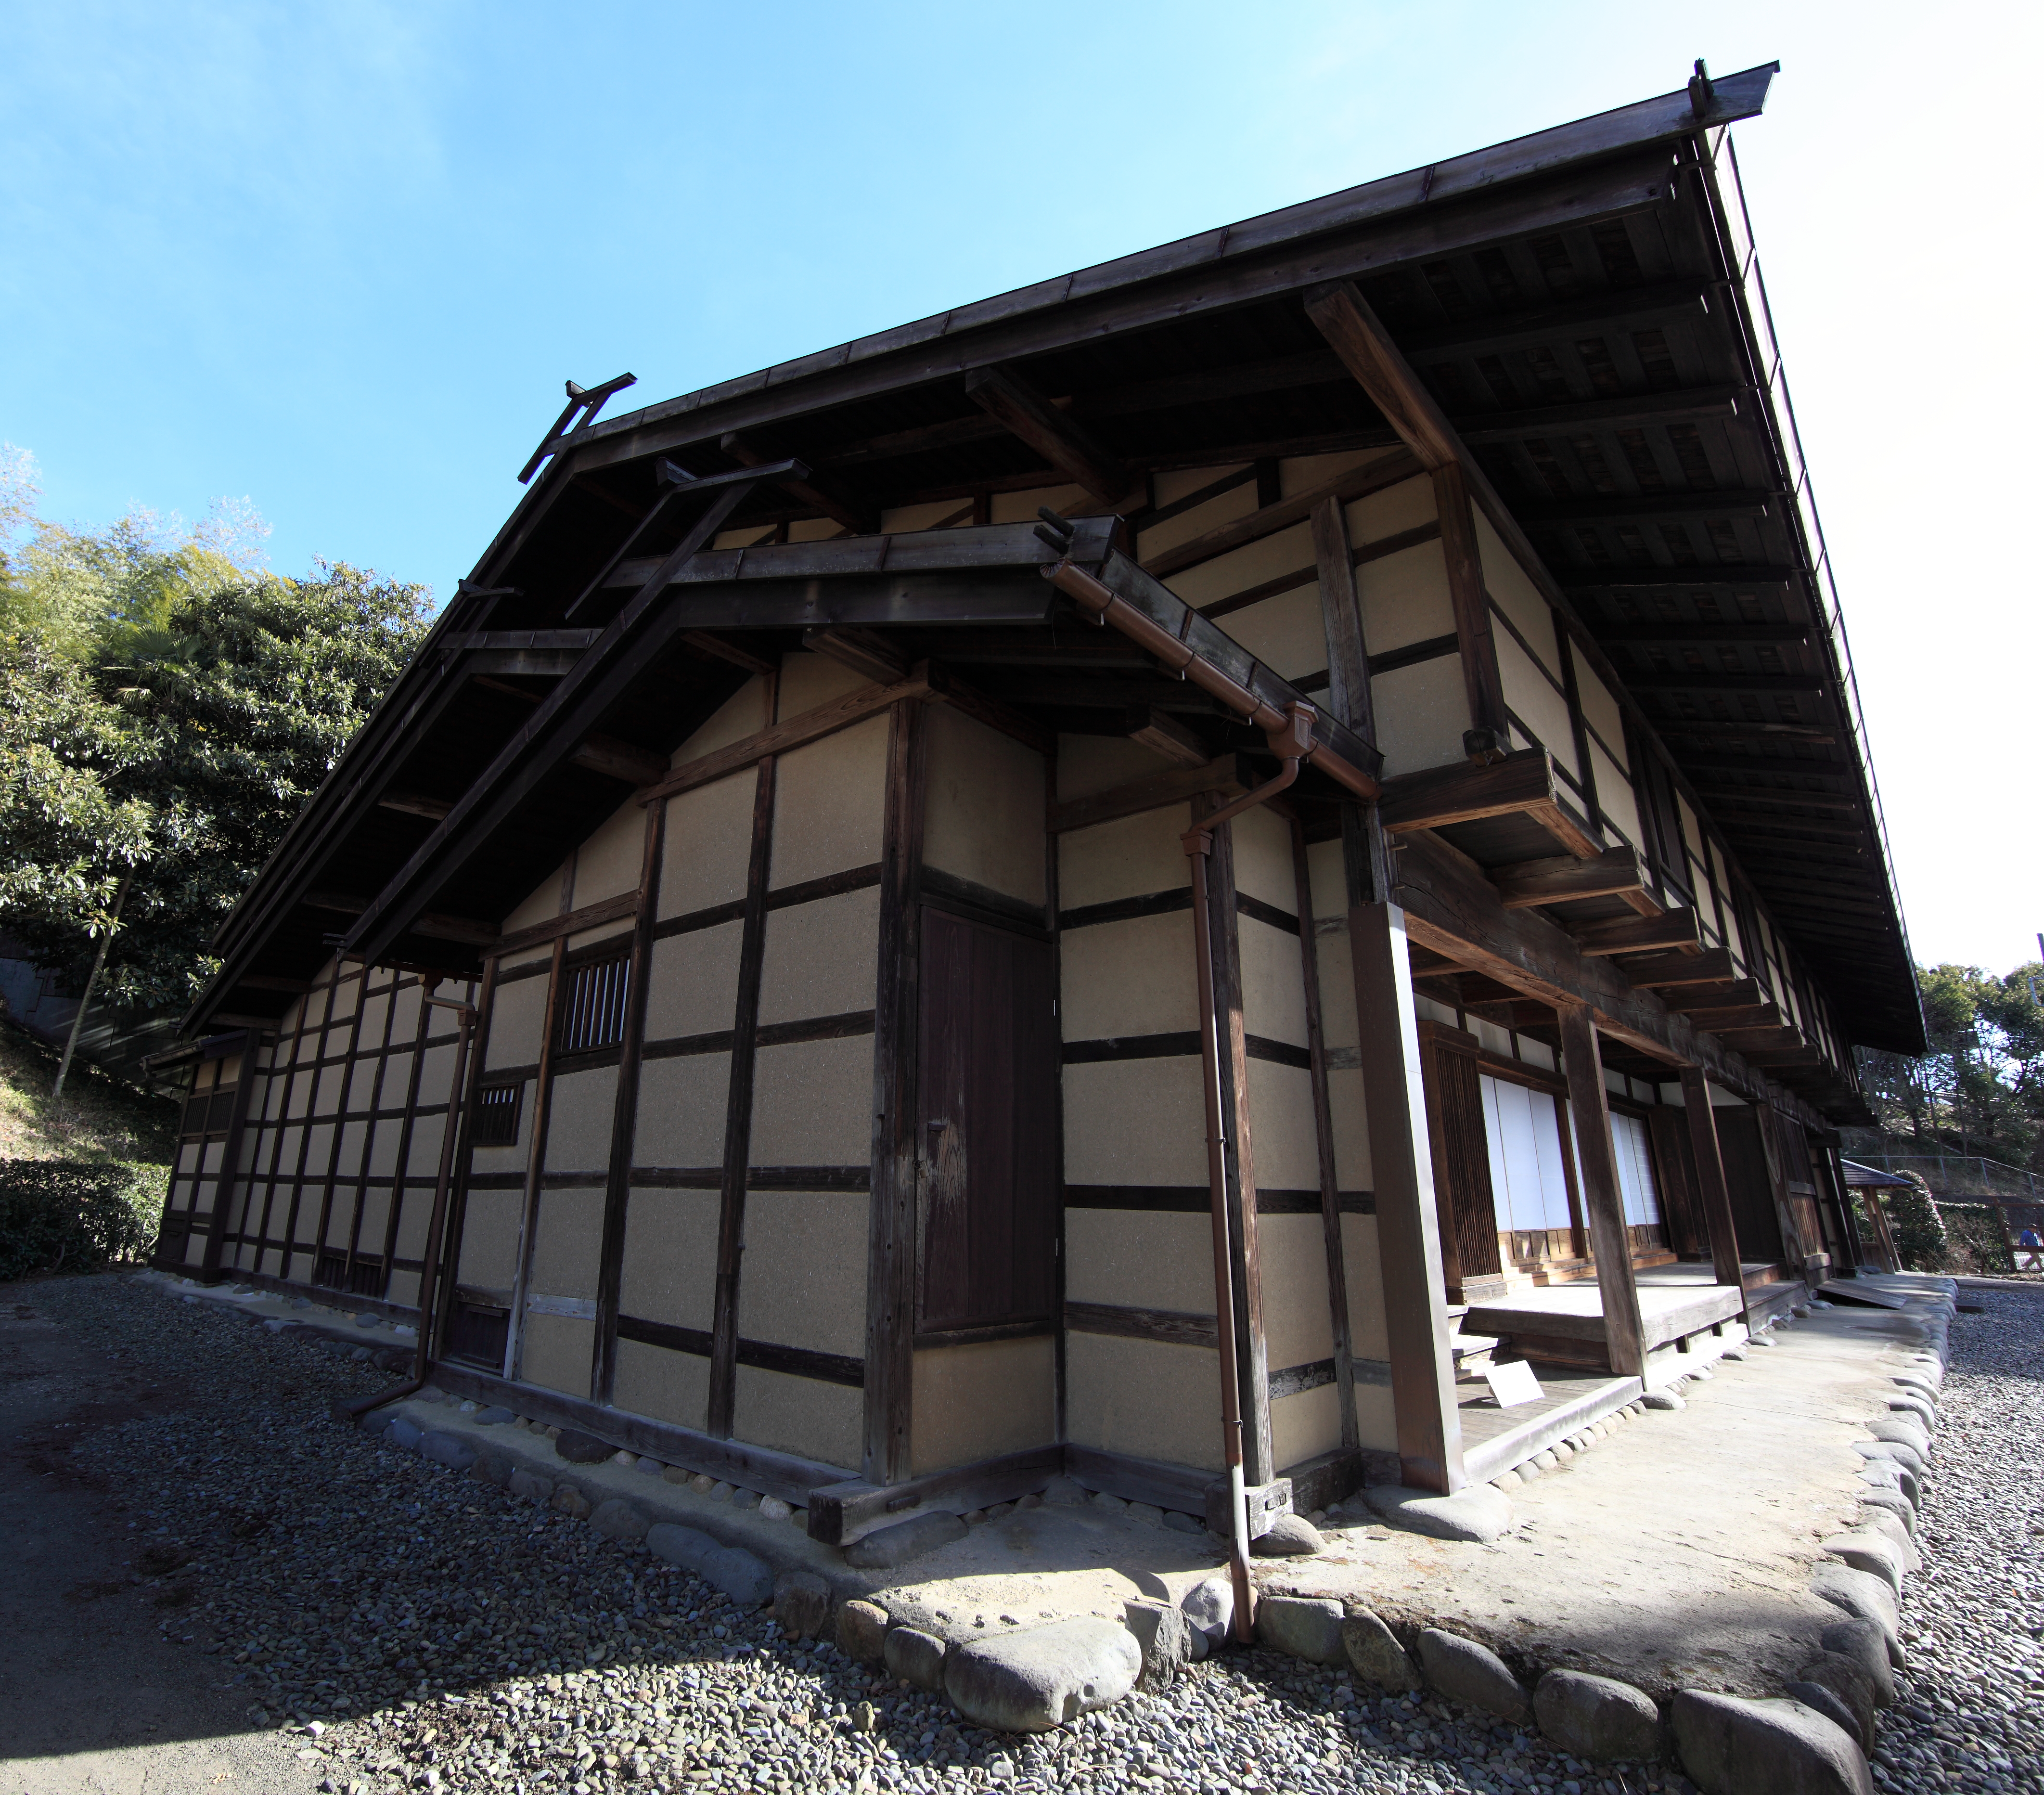
architecture, house, roof, building, home, shack, high, cottage, ancient, facade, residence, property, exterior, design, japanese, 5d, style, hires, estate, markii, traditional, hi, res, resolution, 5photosaday, gunma, annaka, canonef14mmf28liiusm, siding, residential area